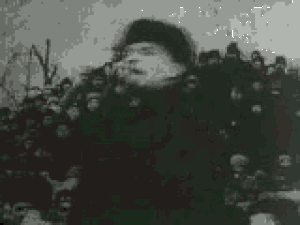
Vidéo de Lénine pendant un discours
L’Union des républiques socialistes soviétiques, par abréviation URSS ou en abrégé Union soviétique, était un État fédéral transcontinental à régime communiste. Cette fédération a existé du 30 décembre 1922 jusqu'à sa dissolution le 26 décembre 1991. La fédération de Russie est l'État continuateur de l'Union soviétique.
Vladimir Ilitch Oulianov, dit Lénine, né à Simbirsk le 10 avril 1870 et mort à Vichnie Gorki le 21 janvier 1924, est un révolutionnaire communiste, théoricien politique et homme d'État russe.